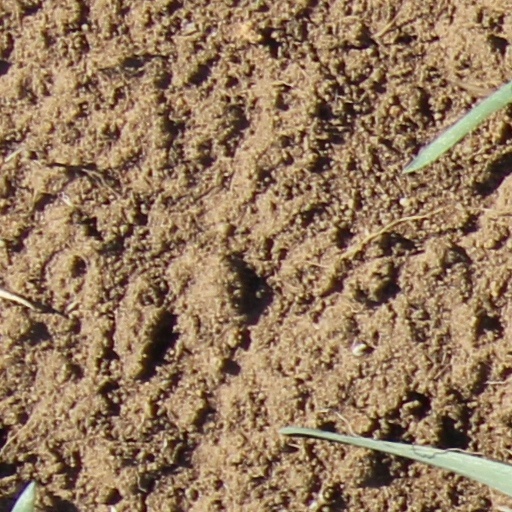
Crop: wheat